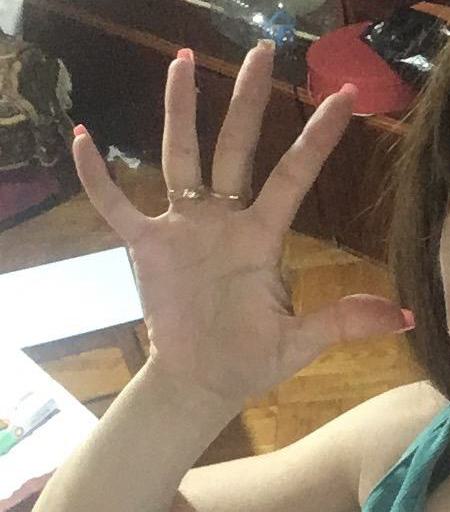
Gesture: palm